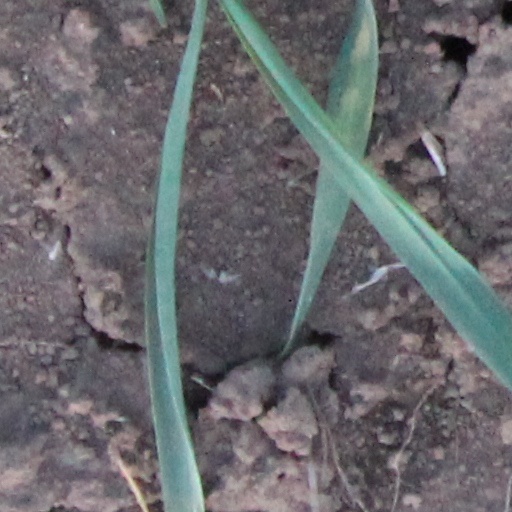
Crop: wheat